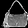
Label: Bag